Joseph B. Foraker

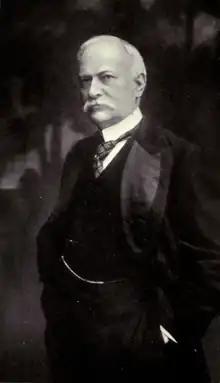
Foraker in 1908

In the aftermath of the Gridiron Dinner, Foraker was increasingly ostracized, both politically and socially. Unwelcome at the White House, he was excluded from patronage. Nevertheless, the Committee on Military Affairs, on which Foraker sat, went ahead and held hearings into the Brownsville matter between February and June 1907. Author John Weaver, in his 1997 book on the Brownsville case, takes note of "Foraker's masterful presentation of fact and law", including his cross-examination of witnesses who sought to convince the committee of the soldiers' guilt. In March 1908, the committee issued its report, by a vote of 9–4 endorsing the President's action. While the official minority report found the evidence inconclusive, Foraker and Connecticut senator Morgan Bulkeley signed a separate report stating that "the weight of the testimony shows that none of the soldiers of the Twenty-fifth U.S. Infantry participated in the shooting affray".